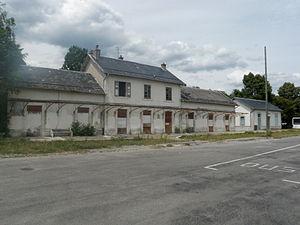
Gare de Divonne-les-Bains, vue du côté voies
La ligne de Collonges - Fort-l'Écluse à Divonne-les-Bains (frontière) est une voie ferrée française reliant Collonges à Divonne-les-Bains. D'une longueur de 38 kilomètres, elle se détache de la ligne Lyon-Perrache - Genève et traverse le pays de Gex. Autrefois elle rejoignait Nyon en territoire suisse.